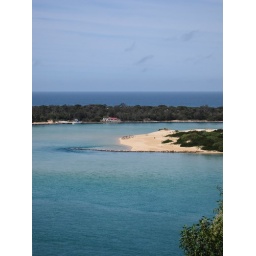
Birds sitting in the sand on a far away beach.